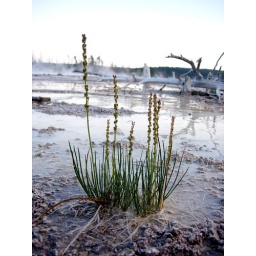
Some plants growing in the geyser field at Fountain Paintpot, Yellowstone National Park, Wyoming.